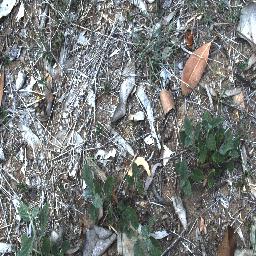
Label: negative